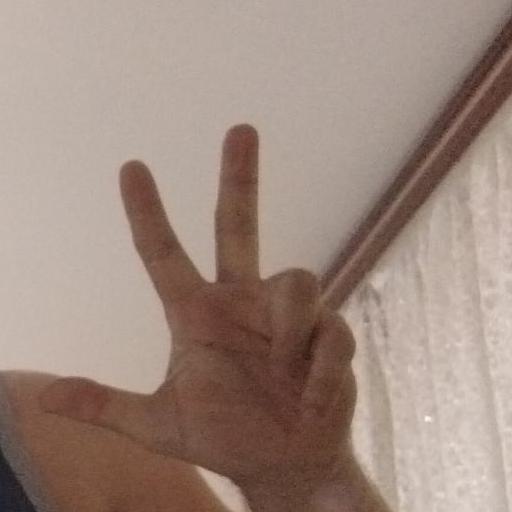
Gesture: three2